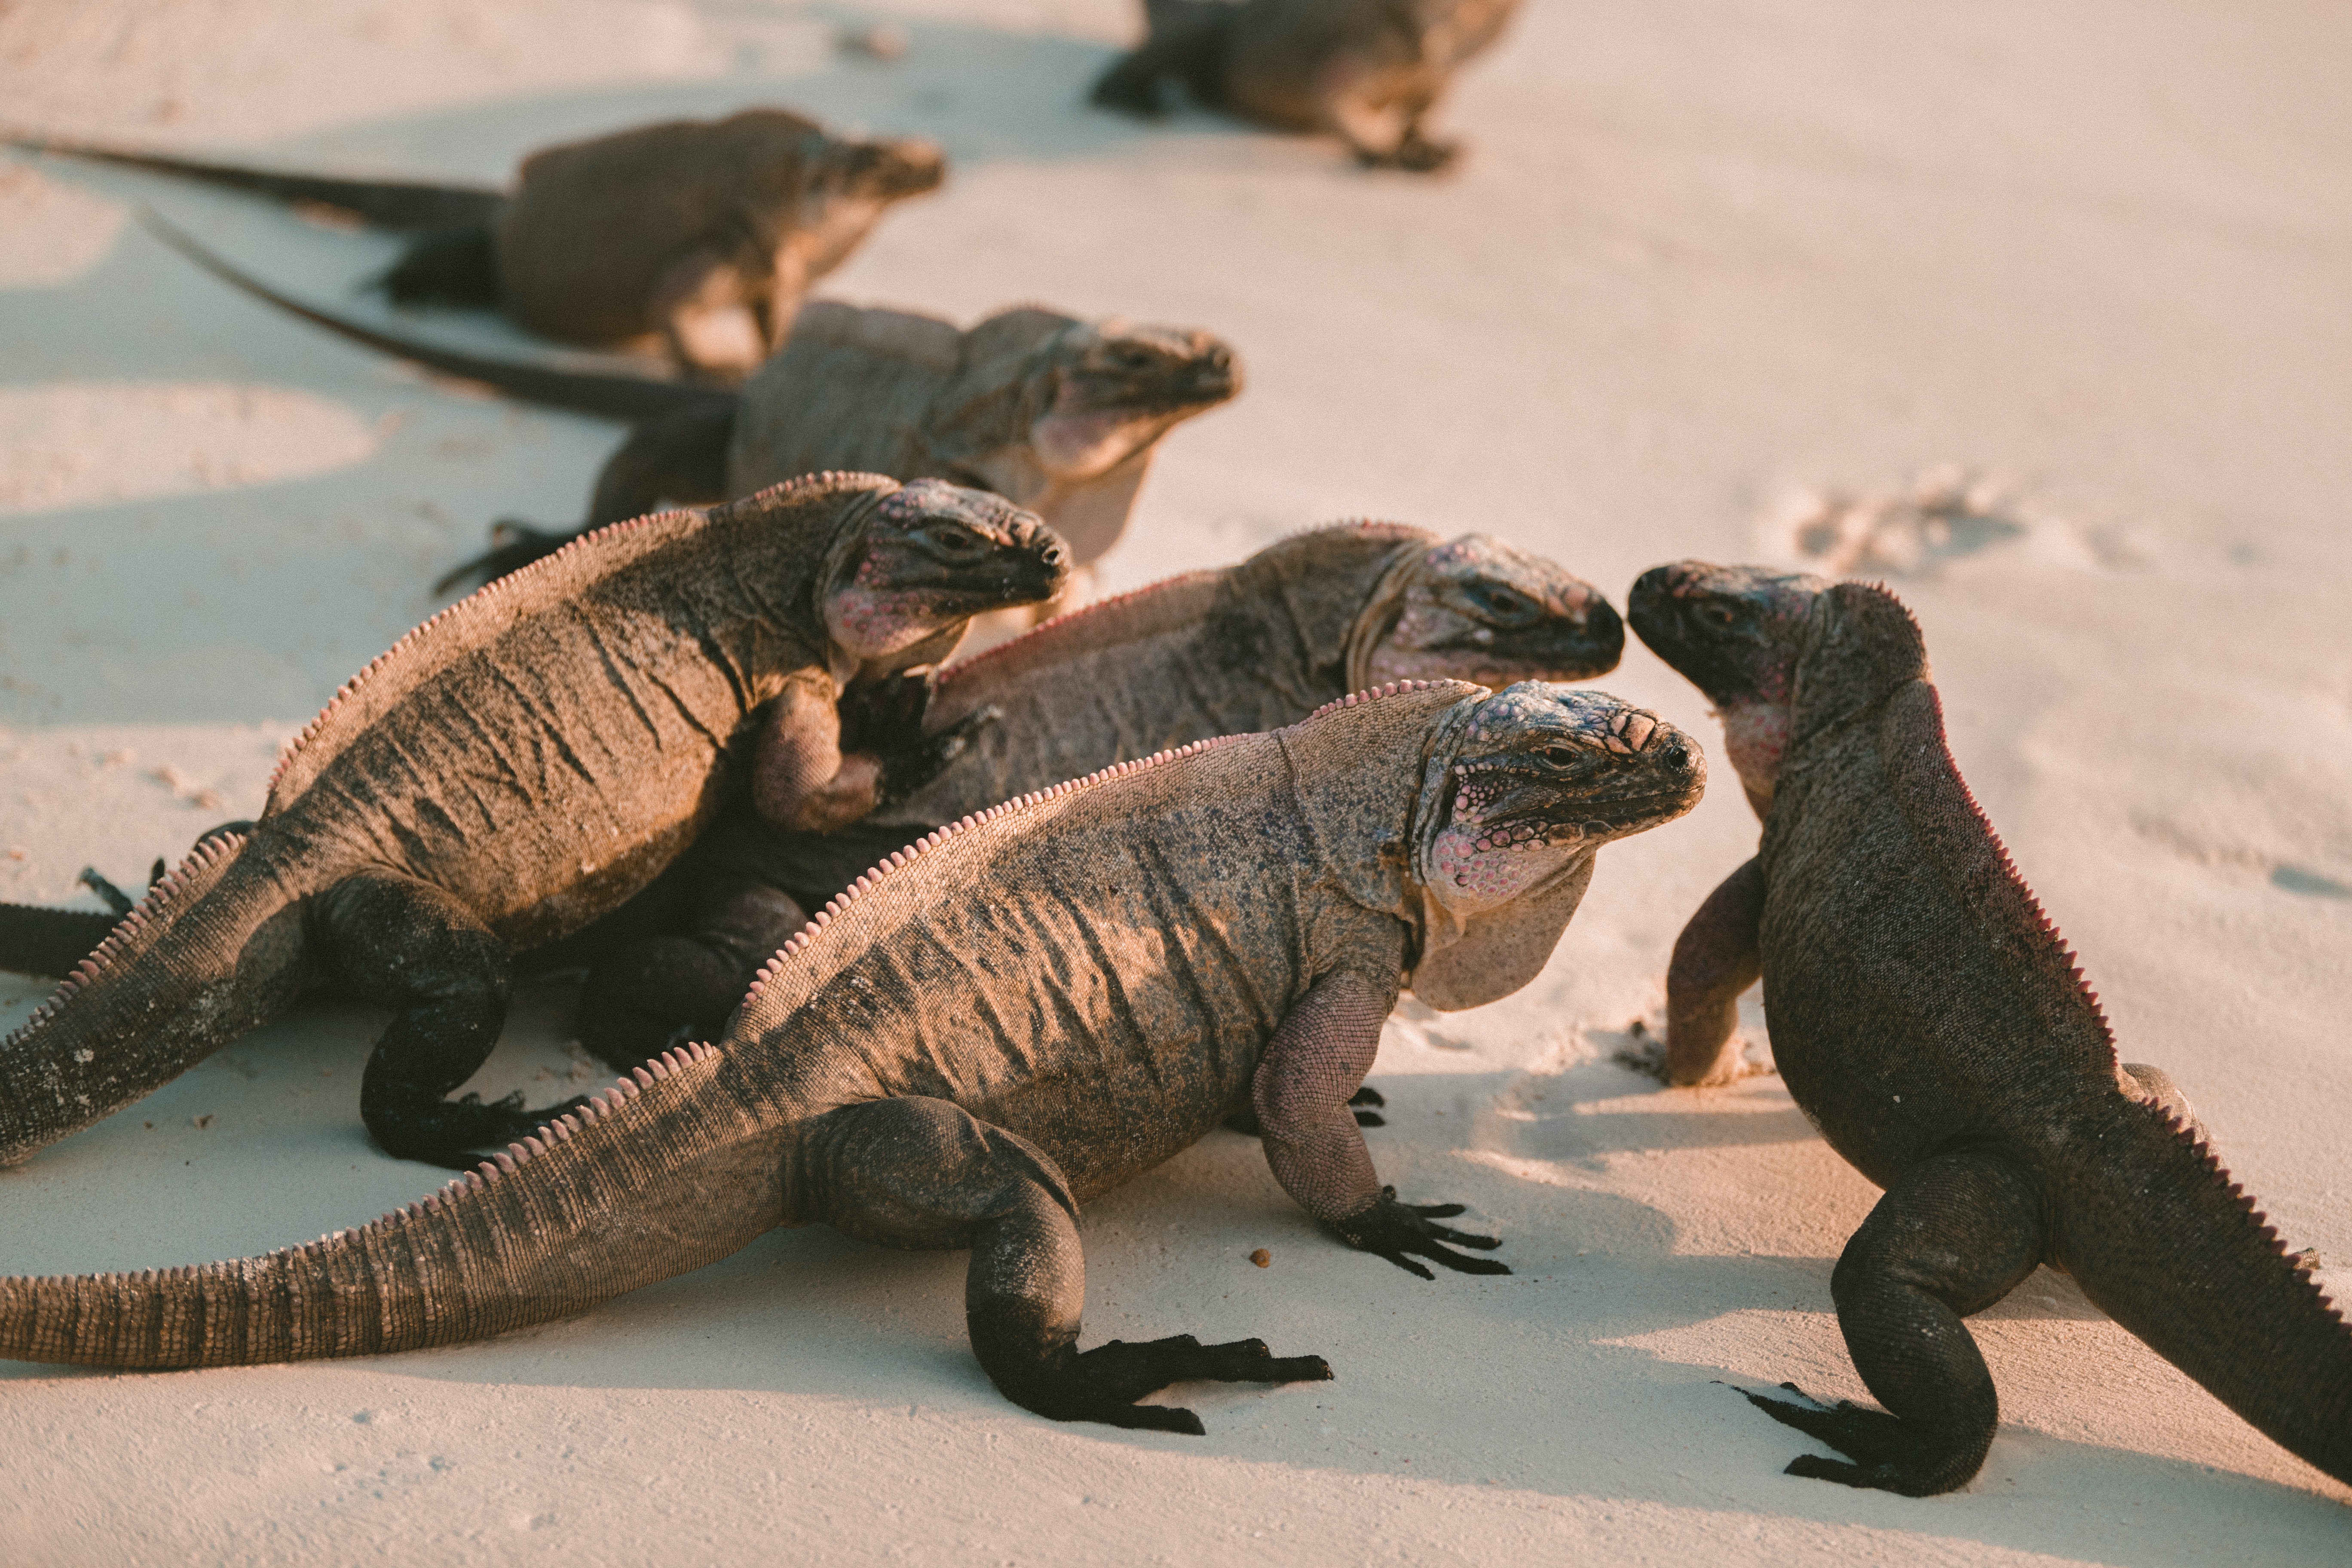
beach, sand, group, wildlife, reptile, iguana, fauna, lizard, vertebrate